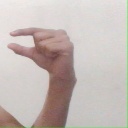
अक्षर: ग